Nicole Faria

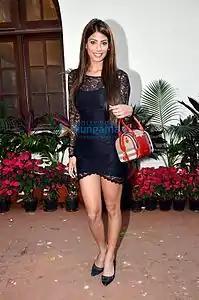
Faria at a derby race in Mumbai

Faria entered show business as part of her prizes in winning Femina Miss Earth India 2010. She was managed by Shoot Talent Management.